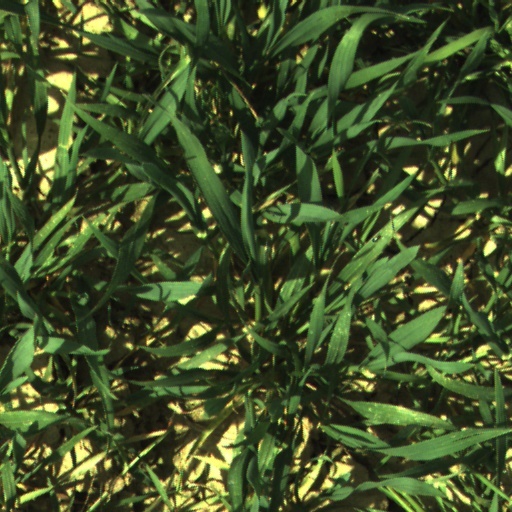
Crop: wheat